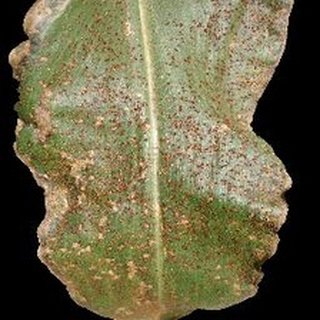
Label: corn_common_rust